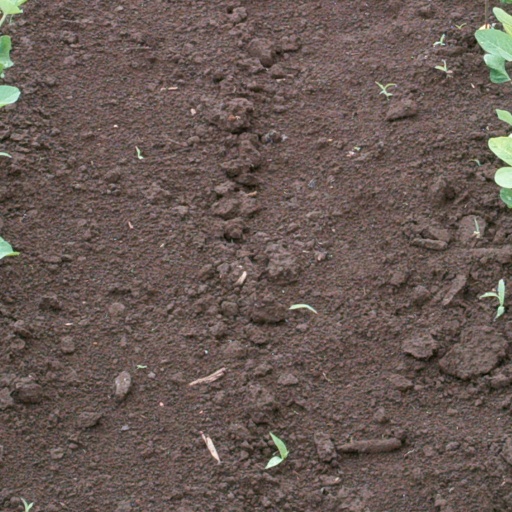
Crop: soybean